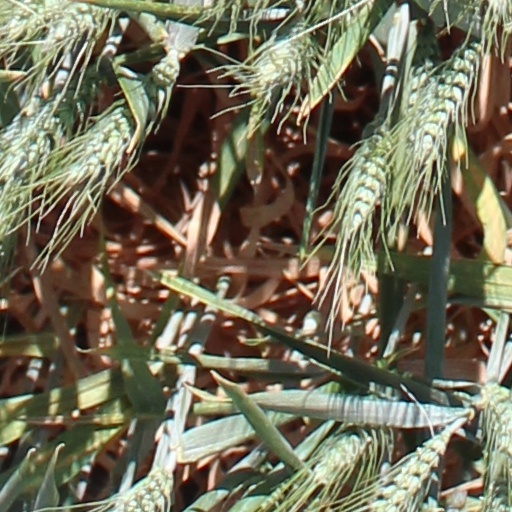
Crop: wheat